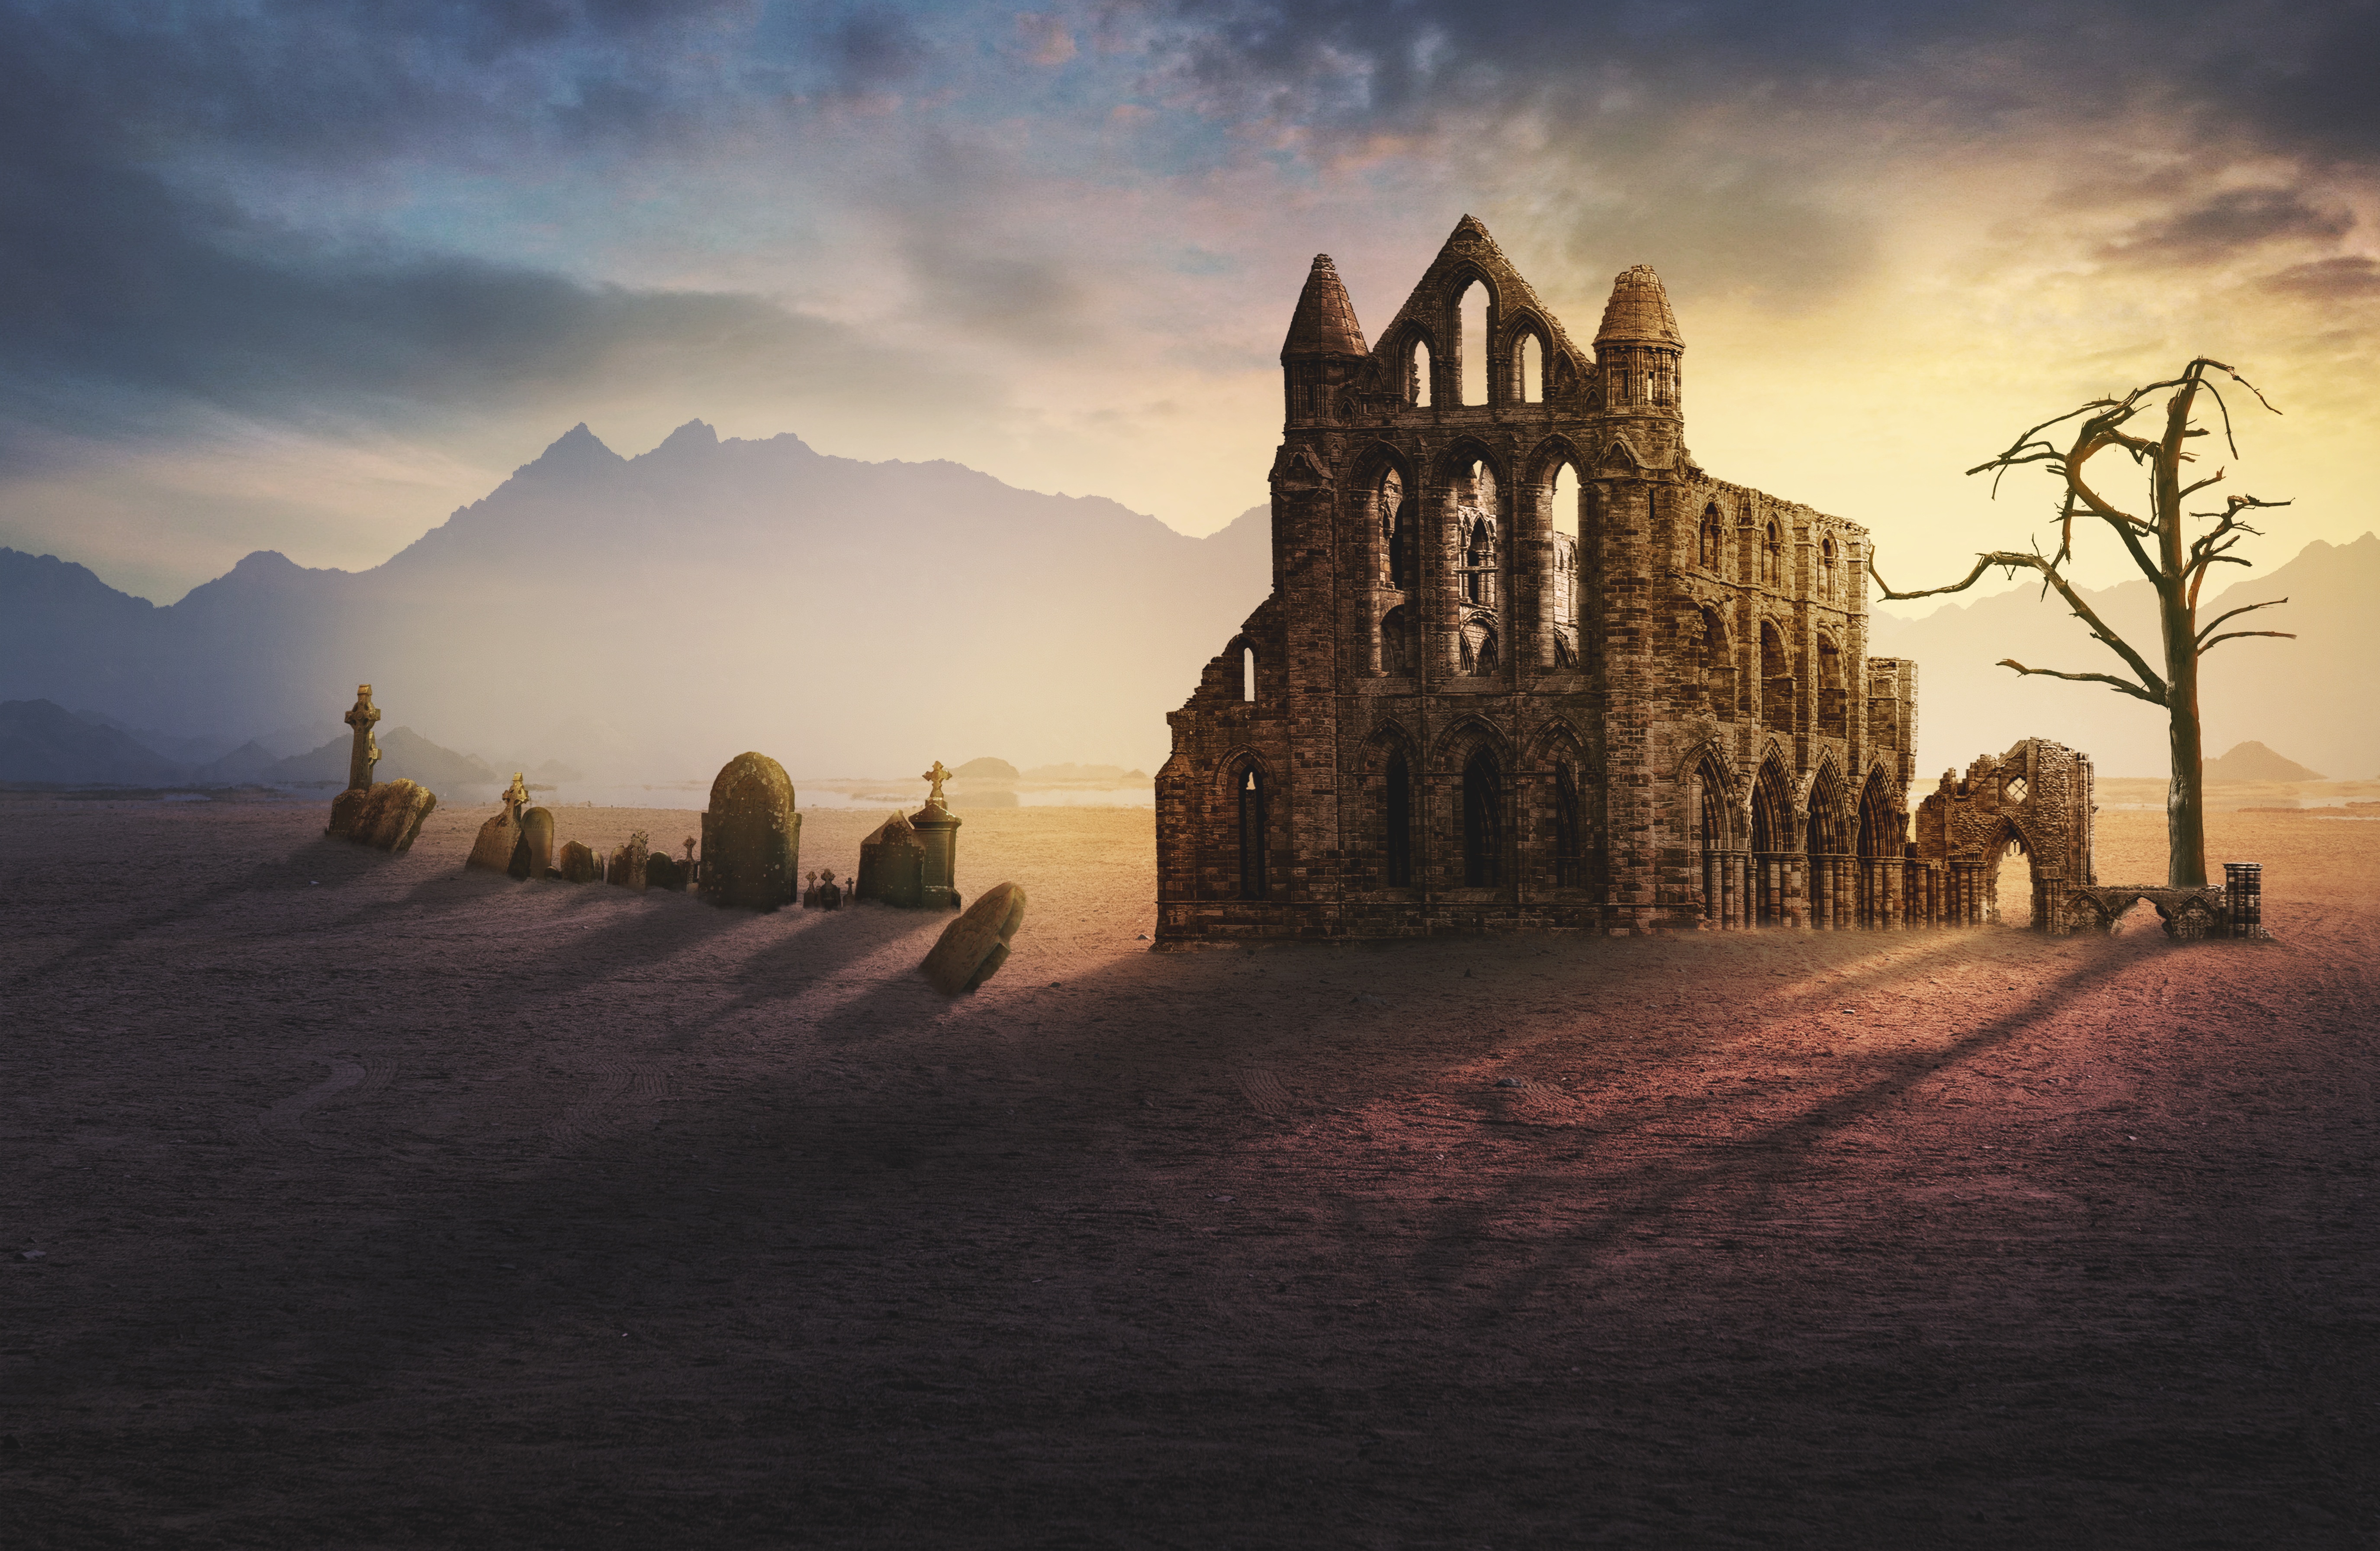
ruin, monastery, graves, fantasy, lighting, sunlight, sunrise, twilight, mystical, antique, loneliness, orphaned, silent, epic, composing, photomanipulation, shadow, landscape, sky, morning, atmosphere, cloud, historic site, dawn, dusk, evening, castle, building, mountain, computer wallpaper, stock photography, tree, history, sunset